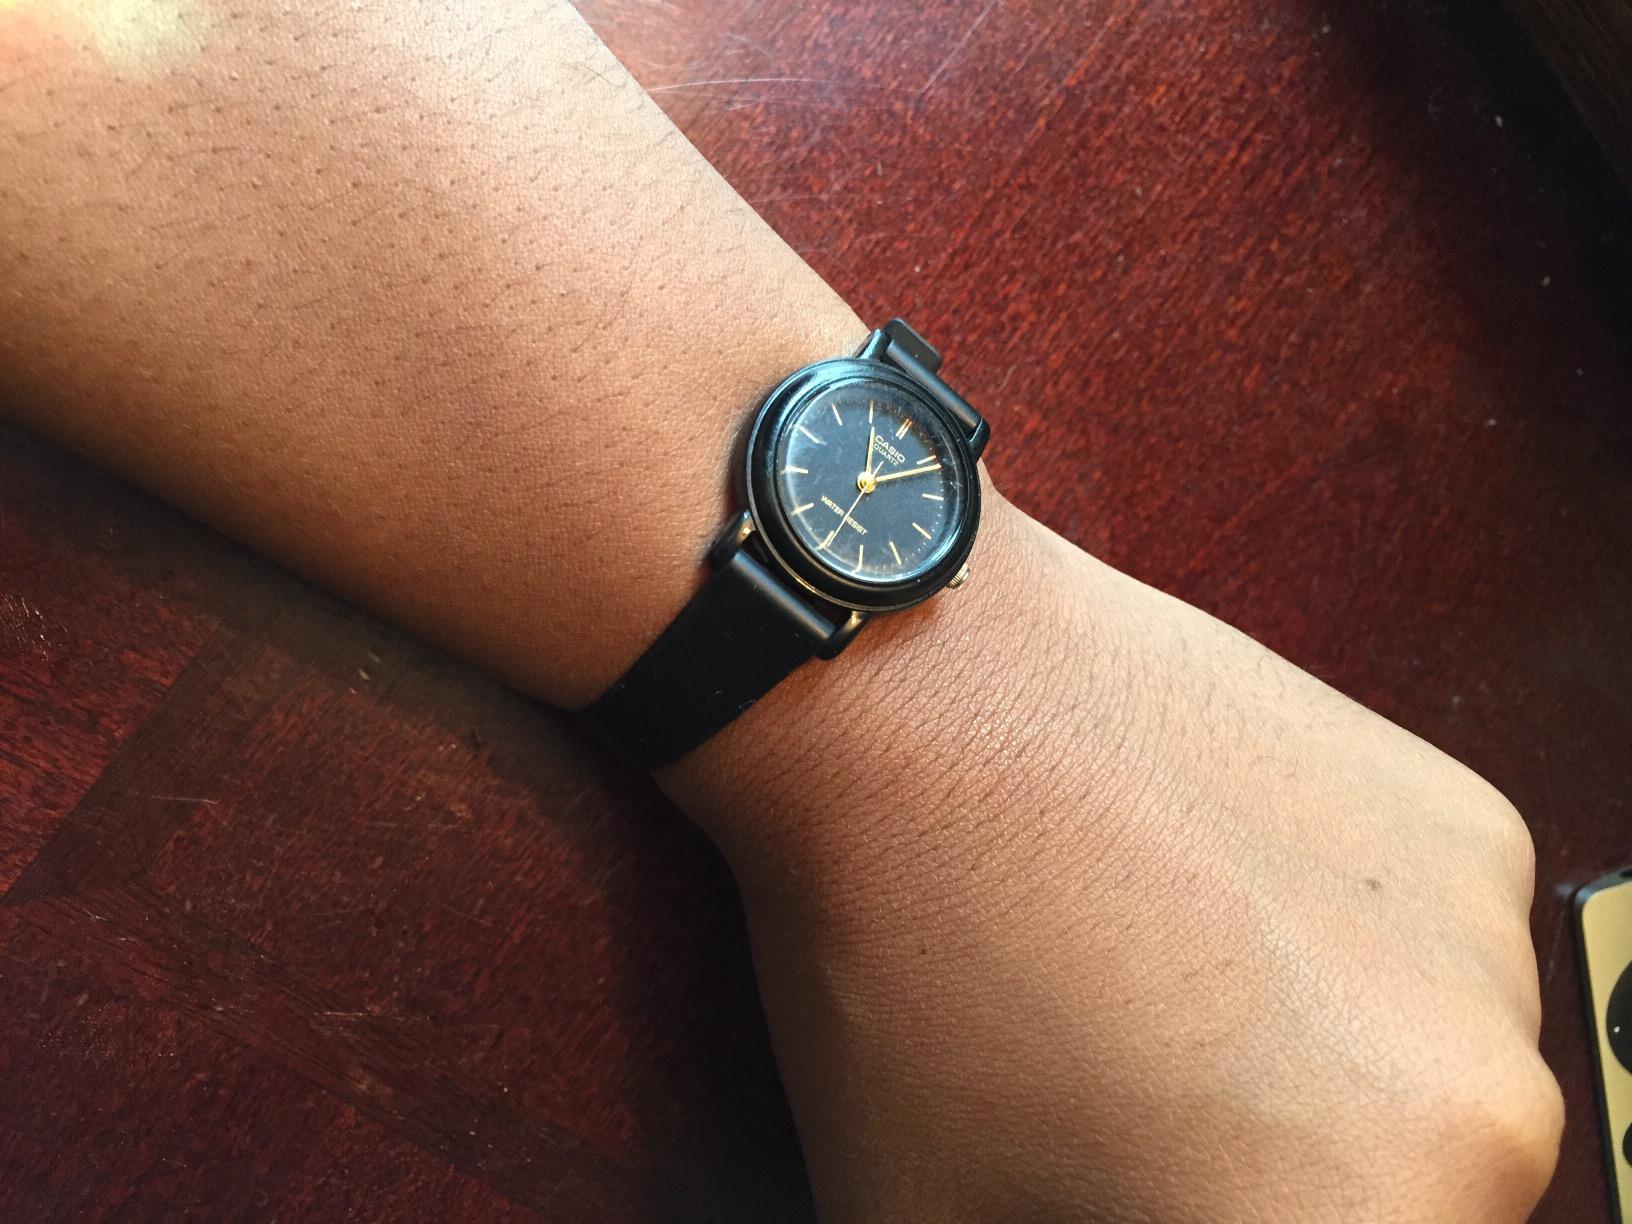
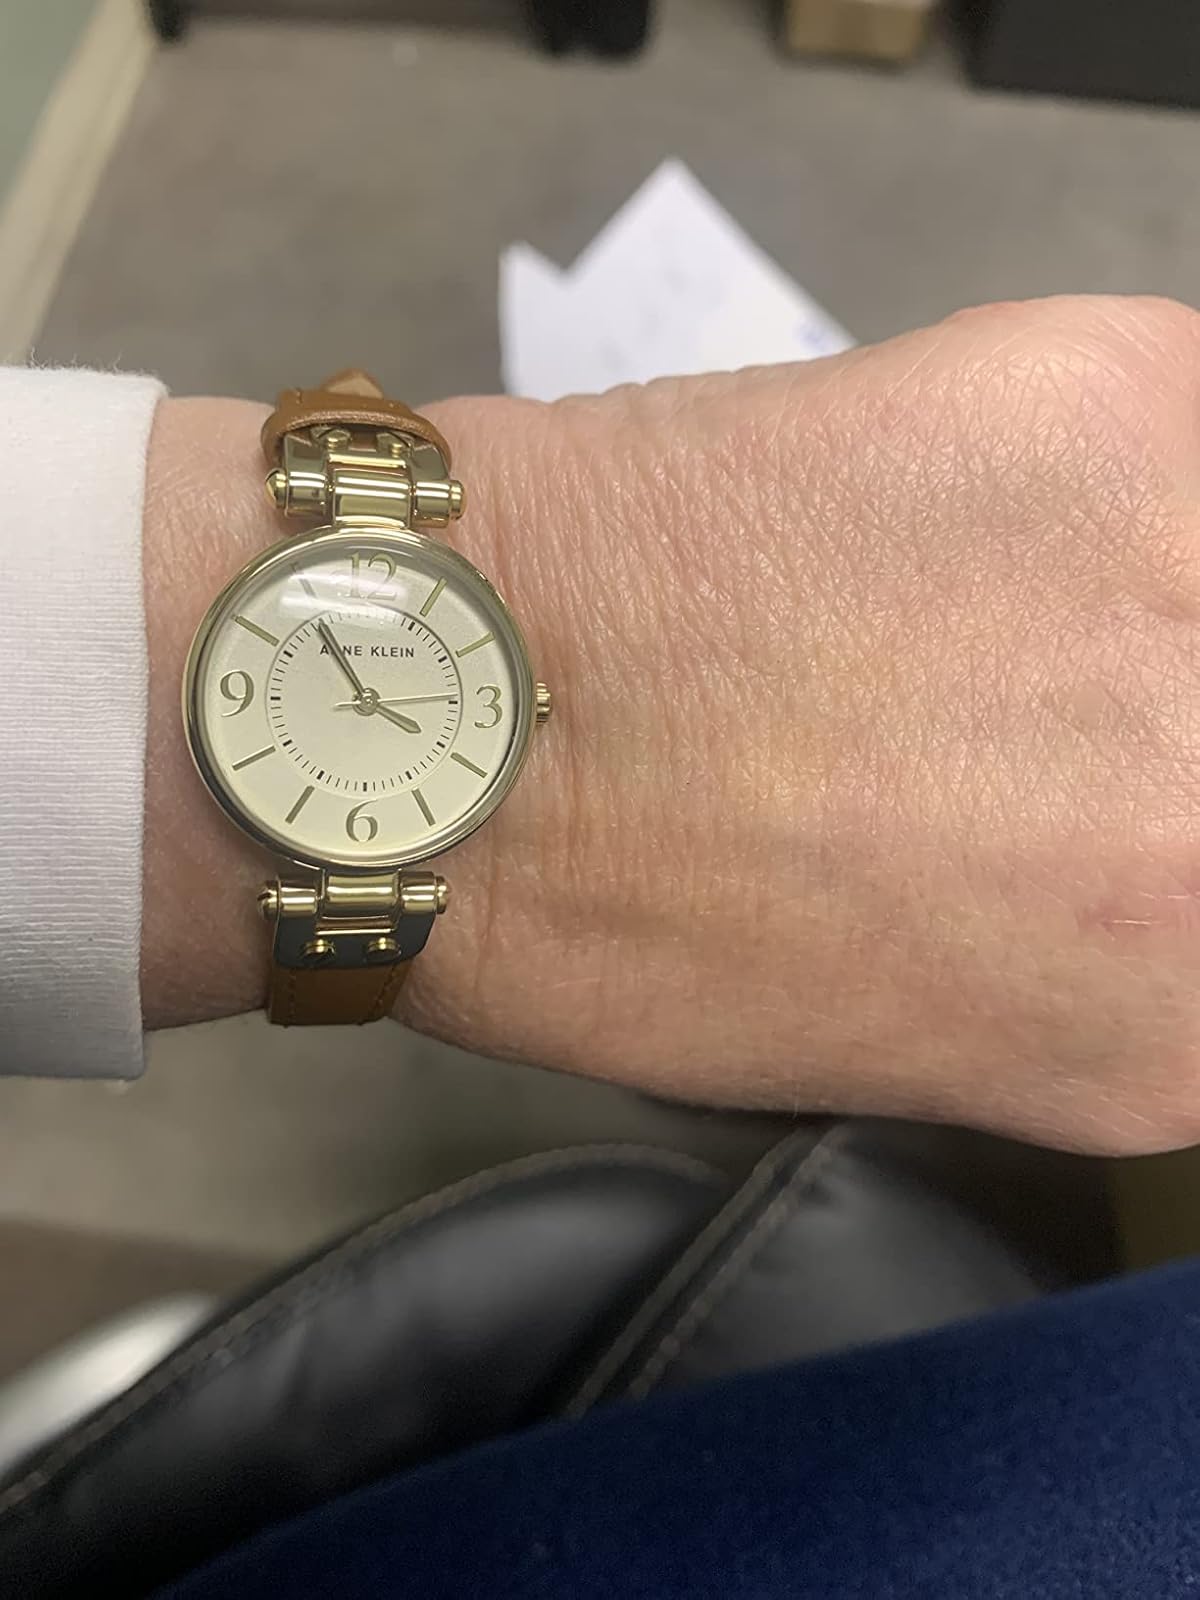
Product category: accessories_watch
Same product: no